Canal du Midi

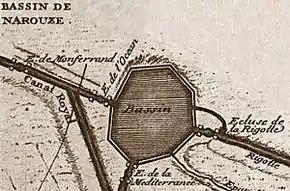
Plan of the Basin of Naurouze, which was later abandoned because of its high silt level

Riquet studied in depth the supply of water to the canal at the Seuil de Naurouze. His study appeared rigorous and included a pilot phase with the construction of the Rigole de la plaine to substantiate his claim. The project still remained unclear in many respects especially the route of the canal. This route was not final and was not precise as it would be today for a highway project or high-speed railway. Only the directions of the route were known and plotted on a map. Changes in the route could be made by the Contractor depending on the difficulties he encountered on the ground.